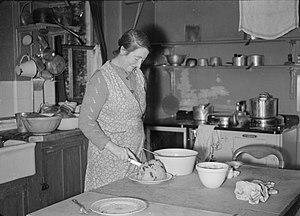
Le spotted dick est un dessert anglais traditionnel. C'est un pudding fait de suif traditionnellement mélangé à du sirop de maïs ou de la mélasse, de la levure, de la farine etc., ces ingrédients étant mélangés jusqu'à obtenir une pâte lisse. C'est à cette pâte que l'on ajoute les raisins ou fruits secs qui ont donné le nom de spotted au pudding, soit tacheté en français.